American Legion

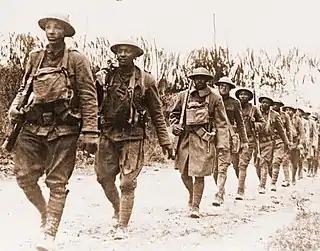
Hundreds of thousands of African-Americans were in segregated units in World War I, mostly assigned to non-combat duties. The early American Legion left the question of integration, the formation of segregated "Negro" posts, or exclusion of black soldiers from membership altogether up to the states and the posts themselves, often resulting in gross disparities of opportunity.

The formal founding convention was held in Minneapolis, Minnesota, from November 10 to 12, 1919. 684 delegates from across the nation attended.